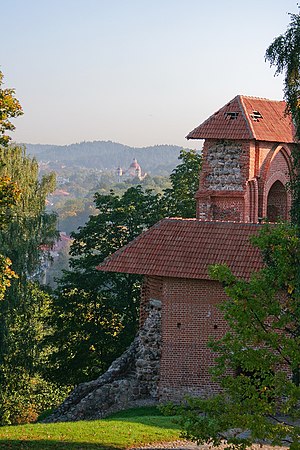
Senamiestis / Galleri
Senamiestis seniūnija er den ældste del af Vilnius, bydelen ligger på Neris' venstre bred, og omfatter kvartererne Senamiestis, Vilnius' historiske bykerne, og Užupis, der er kendt som Vilnius' "Montmartre".